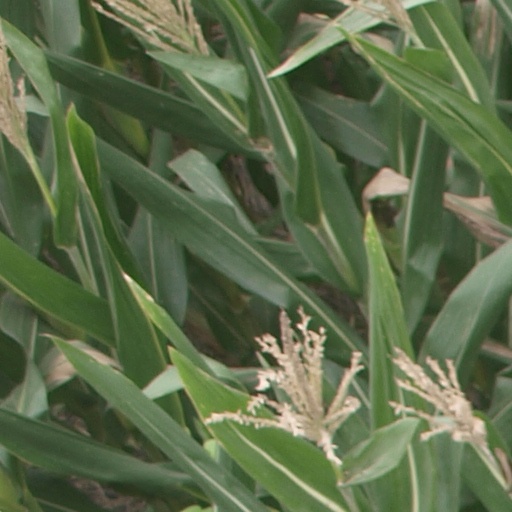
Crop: maize; corn